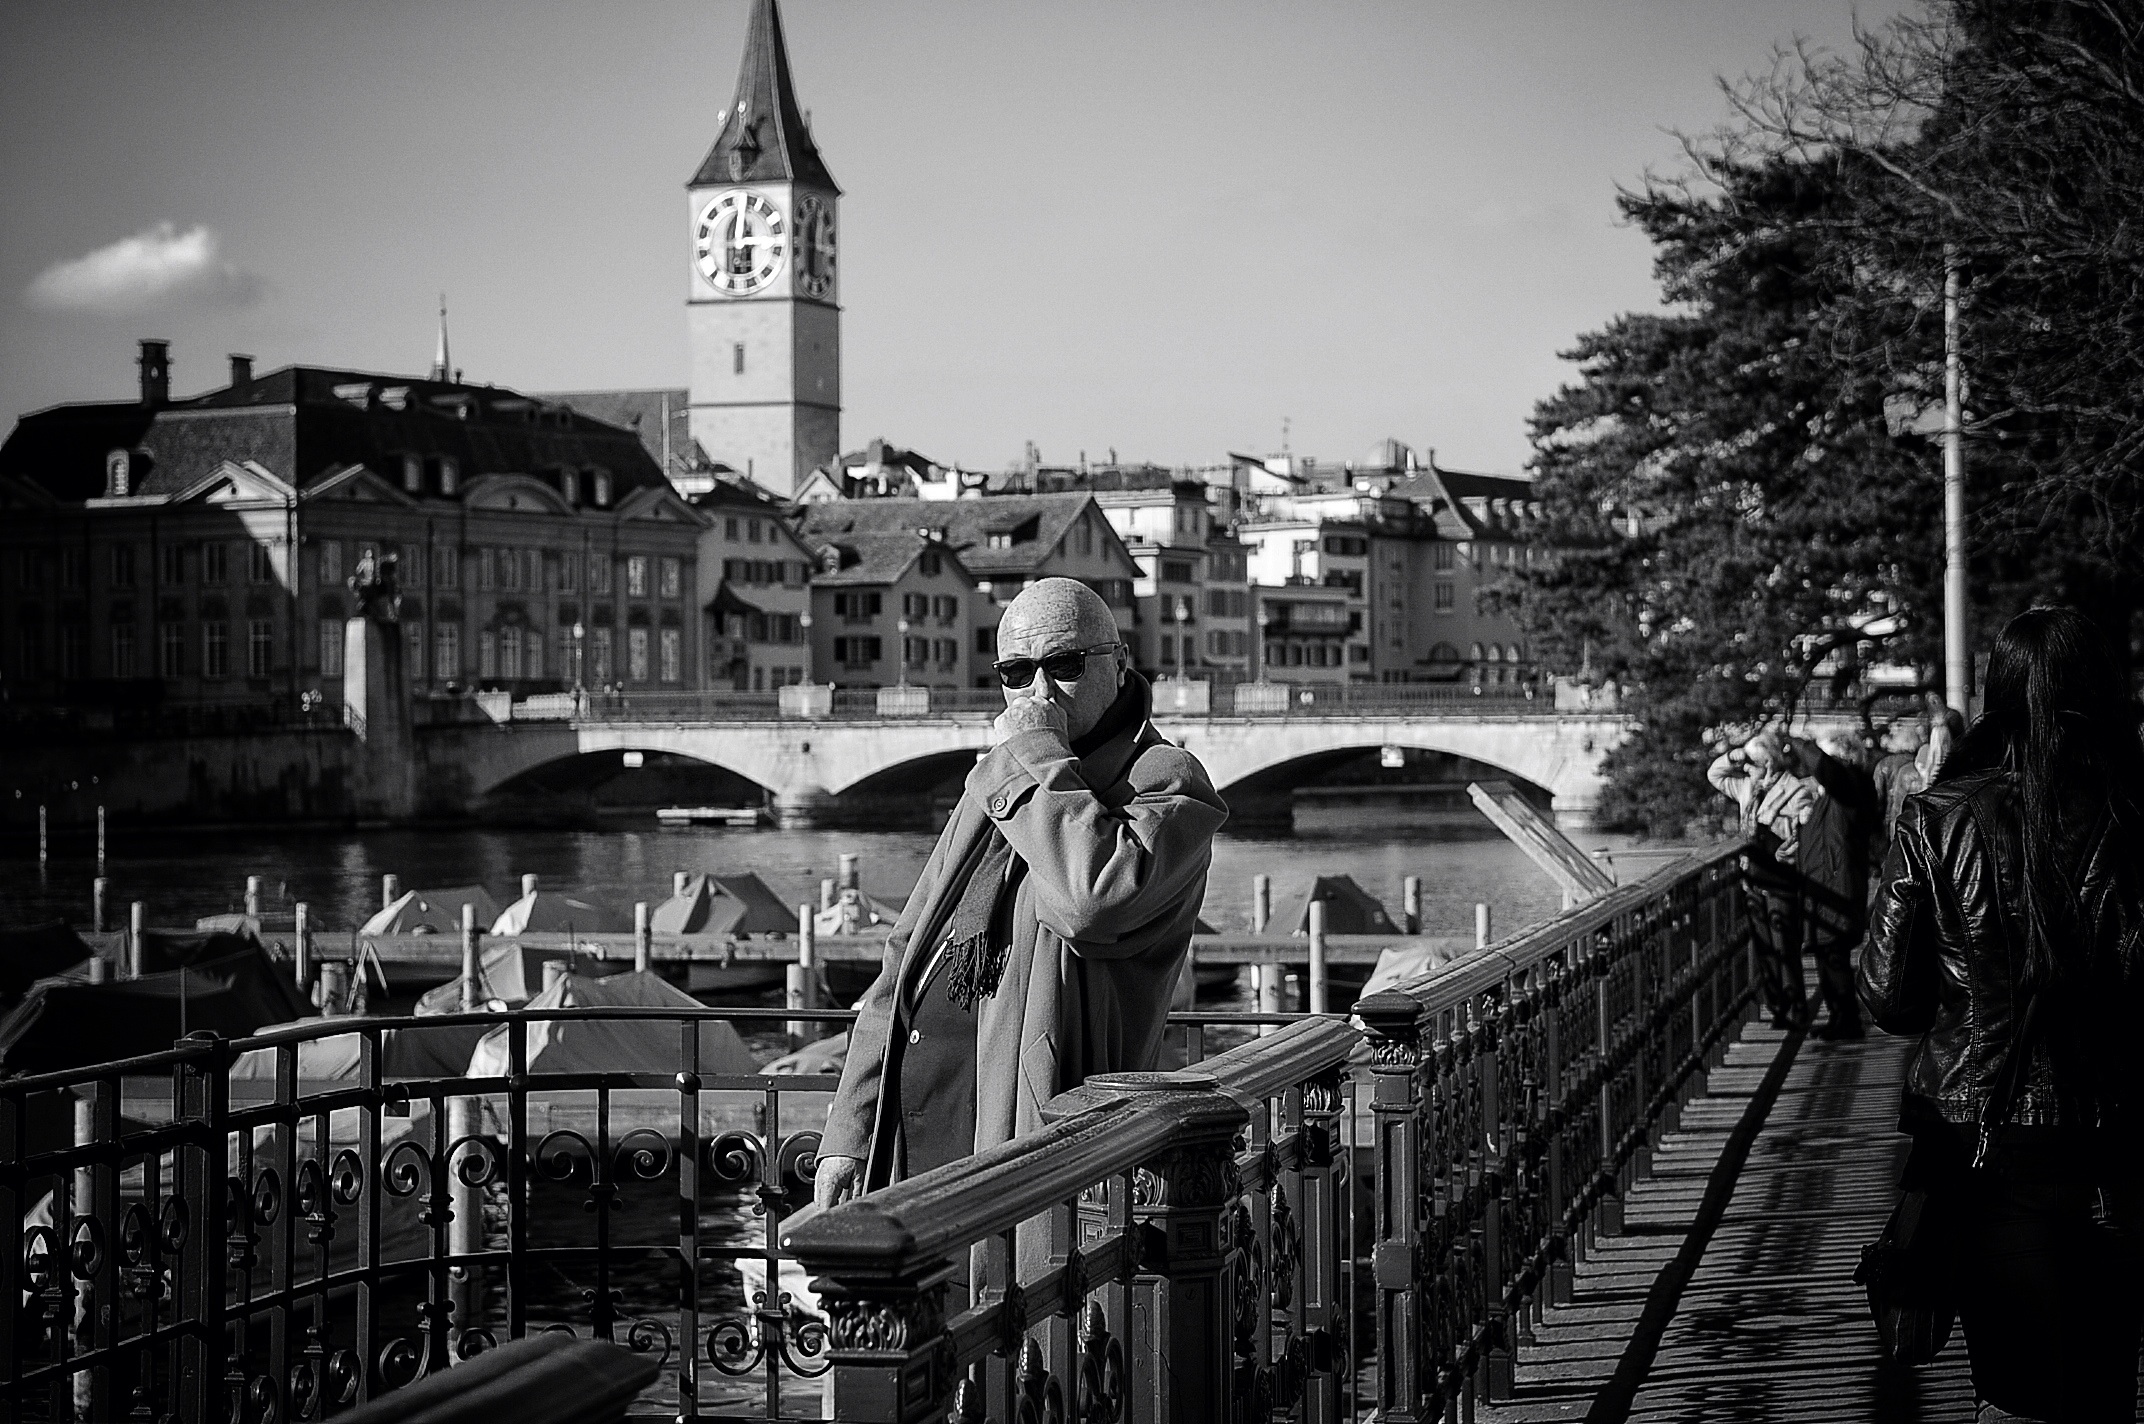
winter, black and white, sun, road, street, night, photography, city, cityscape, darkness, nikon, black, monochrome, waterway, streetphotography, bw, candid, sunglasses, swiss, photograph, switzerland, zri, zurich, streetphoto, faces, stphotographia, metropolis, thomas8047, d300s, 175528, urbanarte, zurichstreet, kojak, urban area, monochrome photography, film noir, human settlement